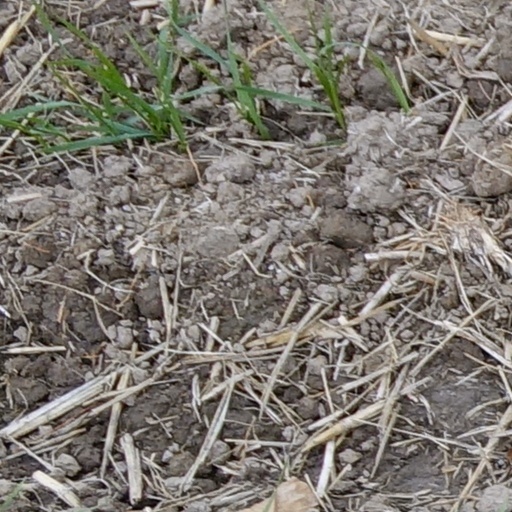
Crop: wheat